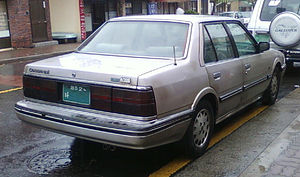
Kia Concord
Kia Concord bagfra
Kia Concord var en firedørs sedan fra bilfabrikanten Kia Motors, som første gang kom på markedet i 1987. Alle versionerne havde firecylindrede motorer. Modellen var baseret på Mazda 616 og dermed baghjulstrukket. Produktionen af Concord blev afsluttet i 1995, og efterfølgeren Clarus blev introduceret året efter.